Helmetta, New Jersey

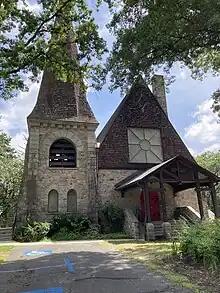
St. George's Anglican Church

Helmetta's main landmark is the large, abandoned Helme Products Inc. plant that sits adjacent to the Camden and Amboy Railroad line running through the borough. The mill began producing snuff in the 1880s. On February 23, 1900, the mill was bought by the American-Sniff Company in a merger with Helme Products Inc., but the merger was dissolved in 1911. In 1925, the mill became the largest of its kind in the world, and by 1934 it employed 400 people. In 1986, the mill was bought out by American Maize-Products. Finally, in 1993, it was purchased by Swisher International, and operations were moved to Wheeling, West Virginia. In 2012, the mill was purchased by Kaplan Companies and was subsequently transformed into an apartment complex. The transformation was completed in 2017.